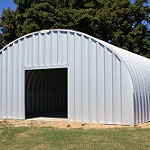
Label: buildings